Galaxy of Terror

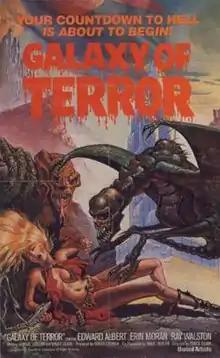
Theatrical release poster

Galaxy of Terror (originally released as Mindwarp: An Infinity of Terror) is a 1981 American science fiction horror film directed by Bruce D. Clark and produced by Roger Corman through New World Pictures. It stars Edward Albert, Erin Moran, Ray Walston, Taaffe O'Connell, and future horror film stars Sid Haig and Robert Englund. Set in a dystopian future where humanity is a spacefaring race ruled by a sole person called "The Master," the film features a space crew confronting primal fears after they are marooned on a distant planet.